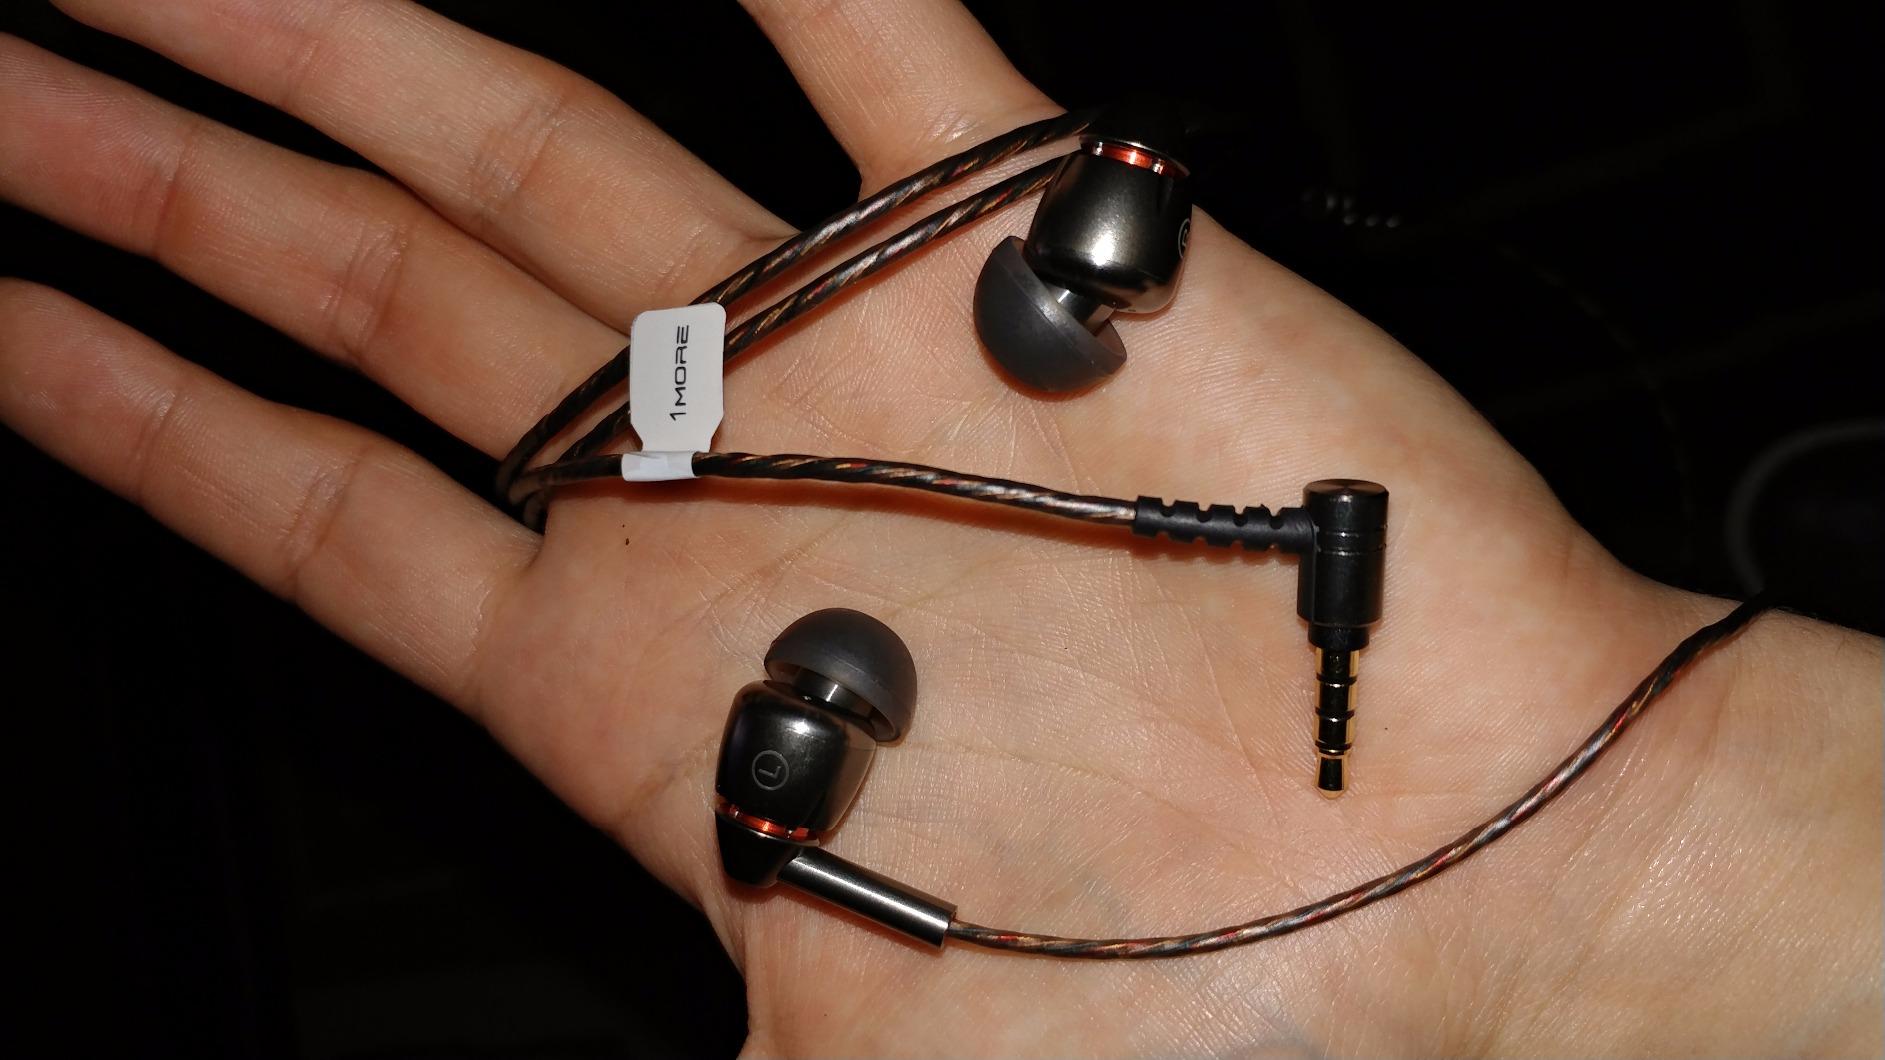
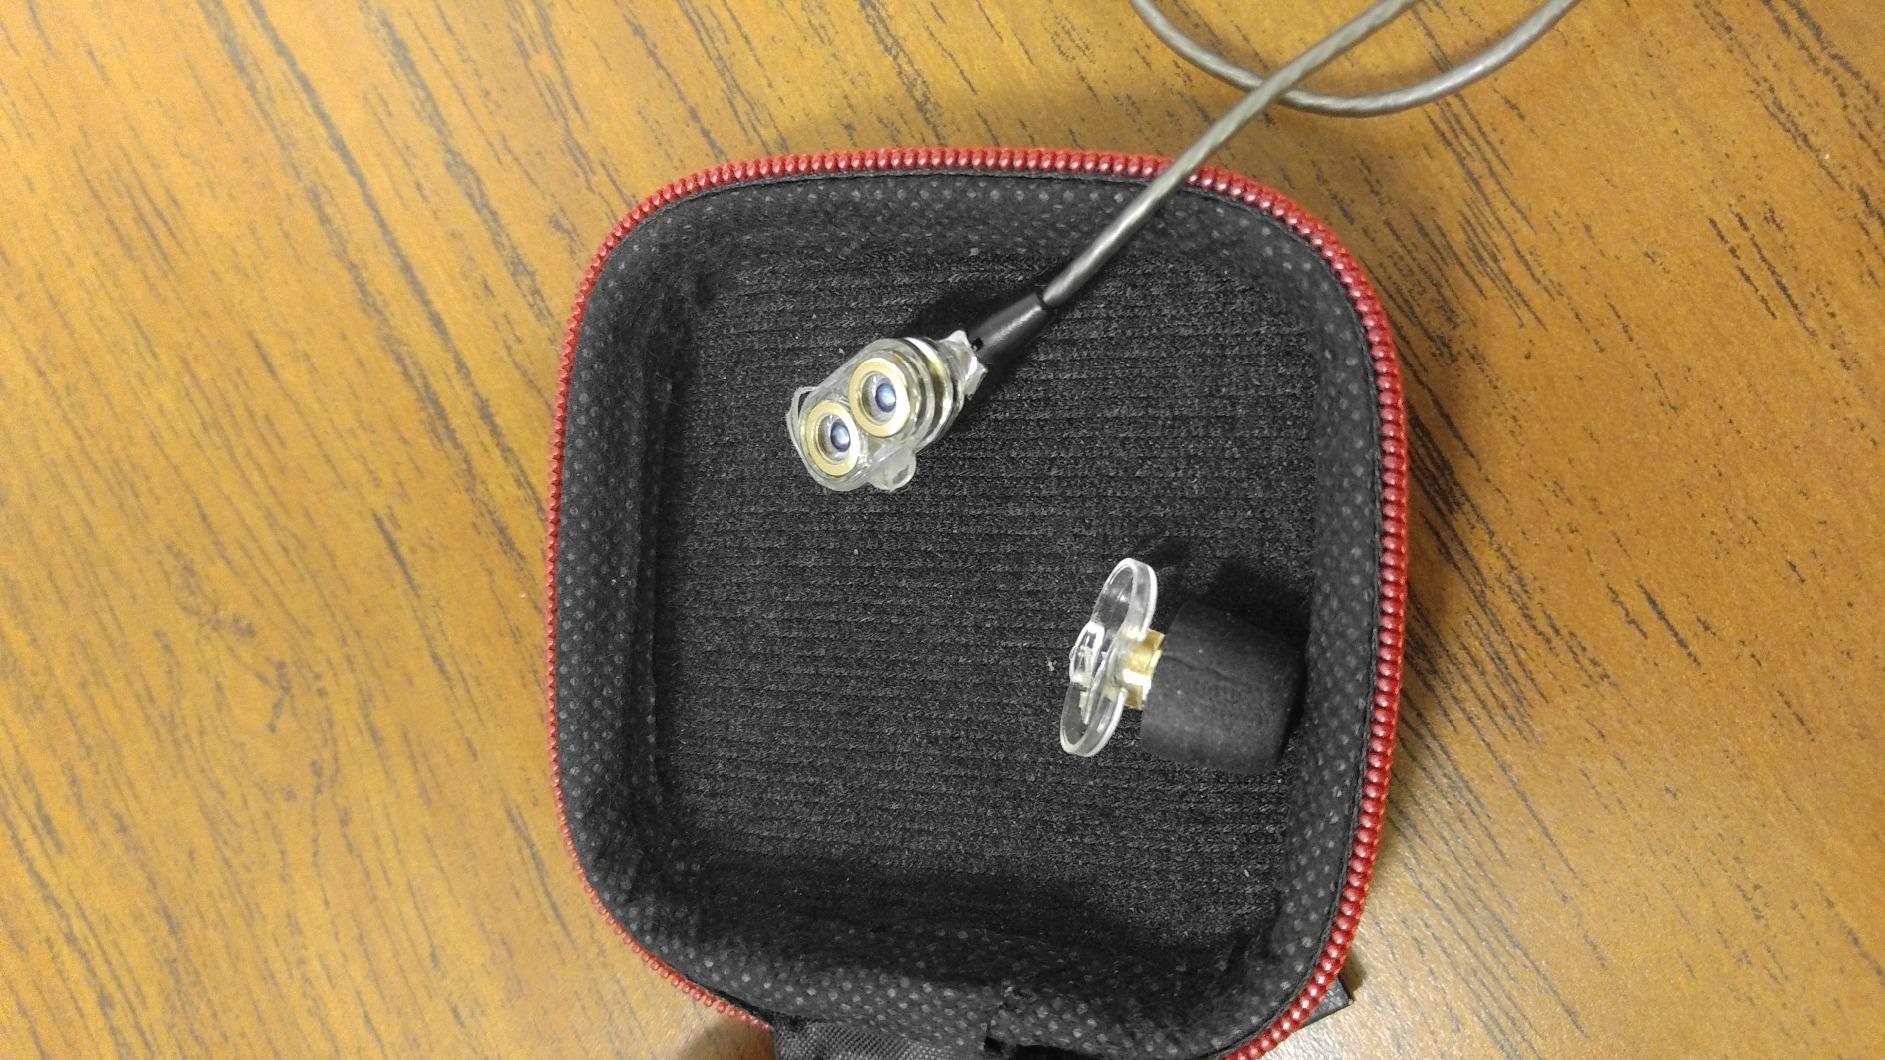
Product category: headphones
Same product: no